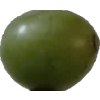
Label: grape